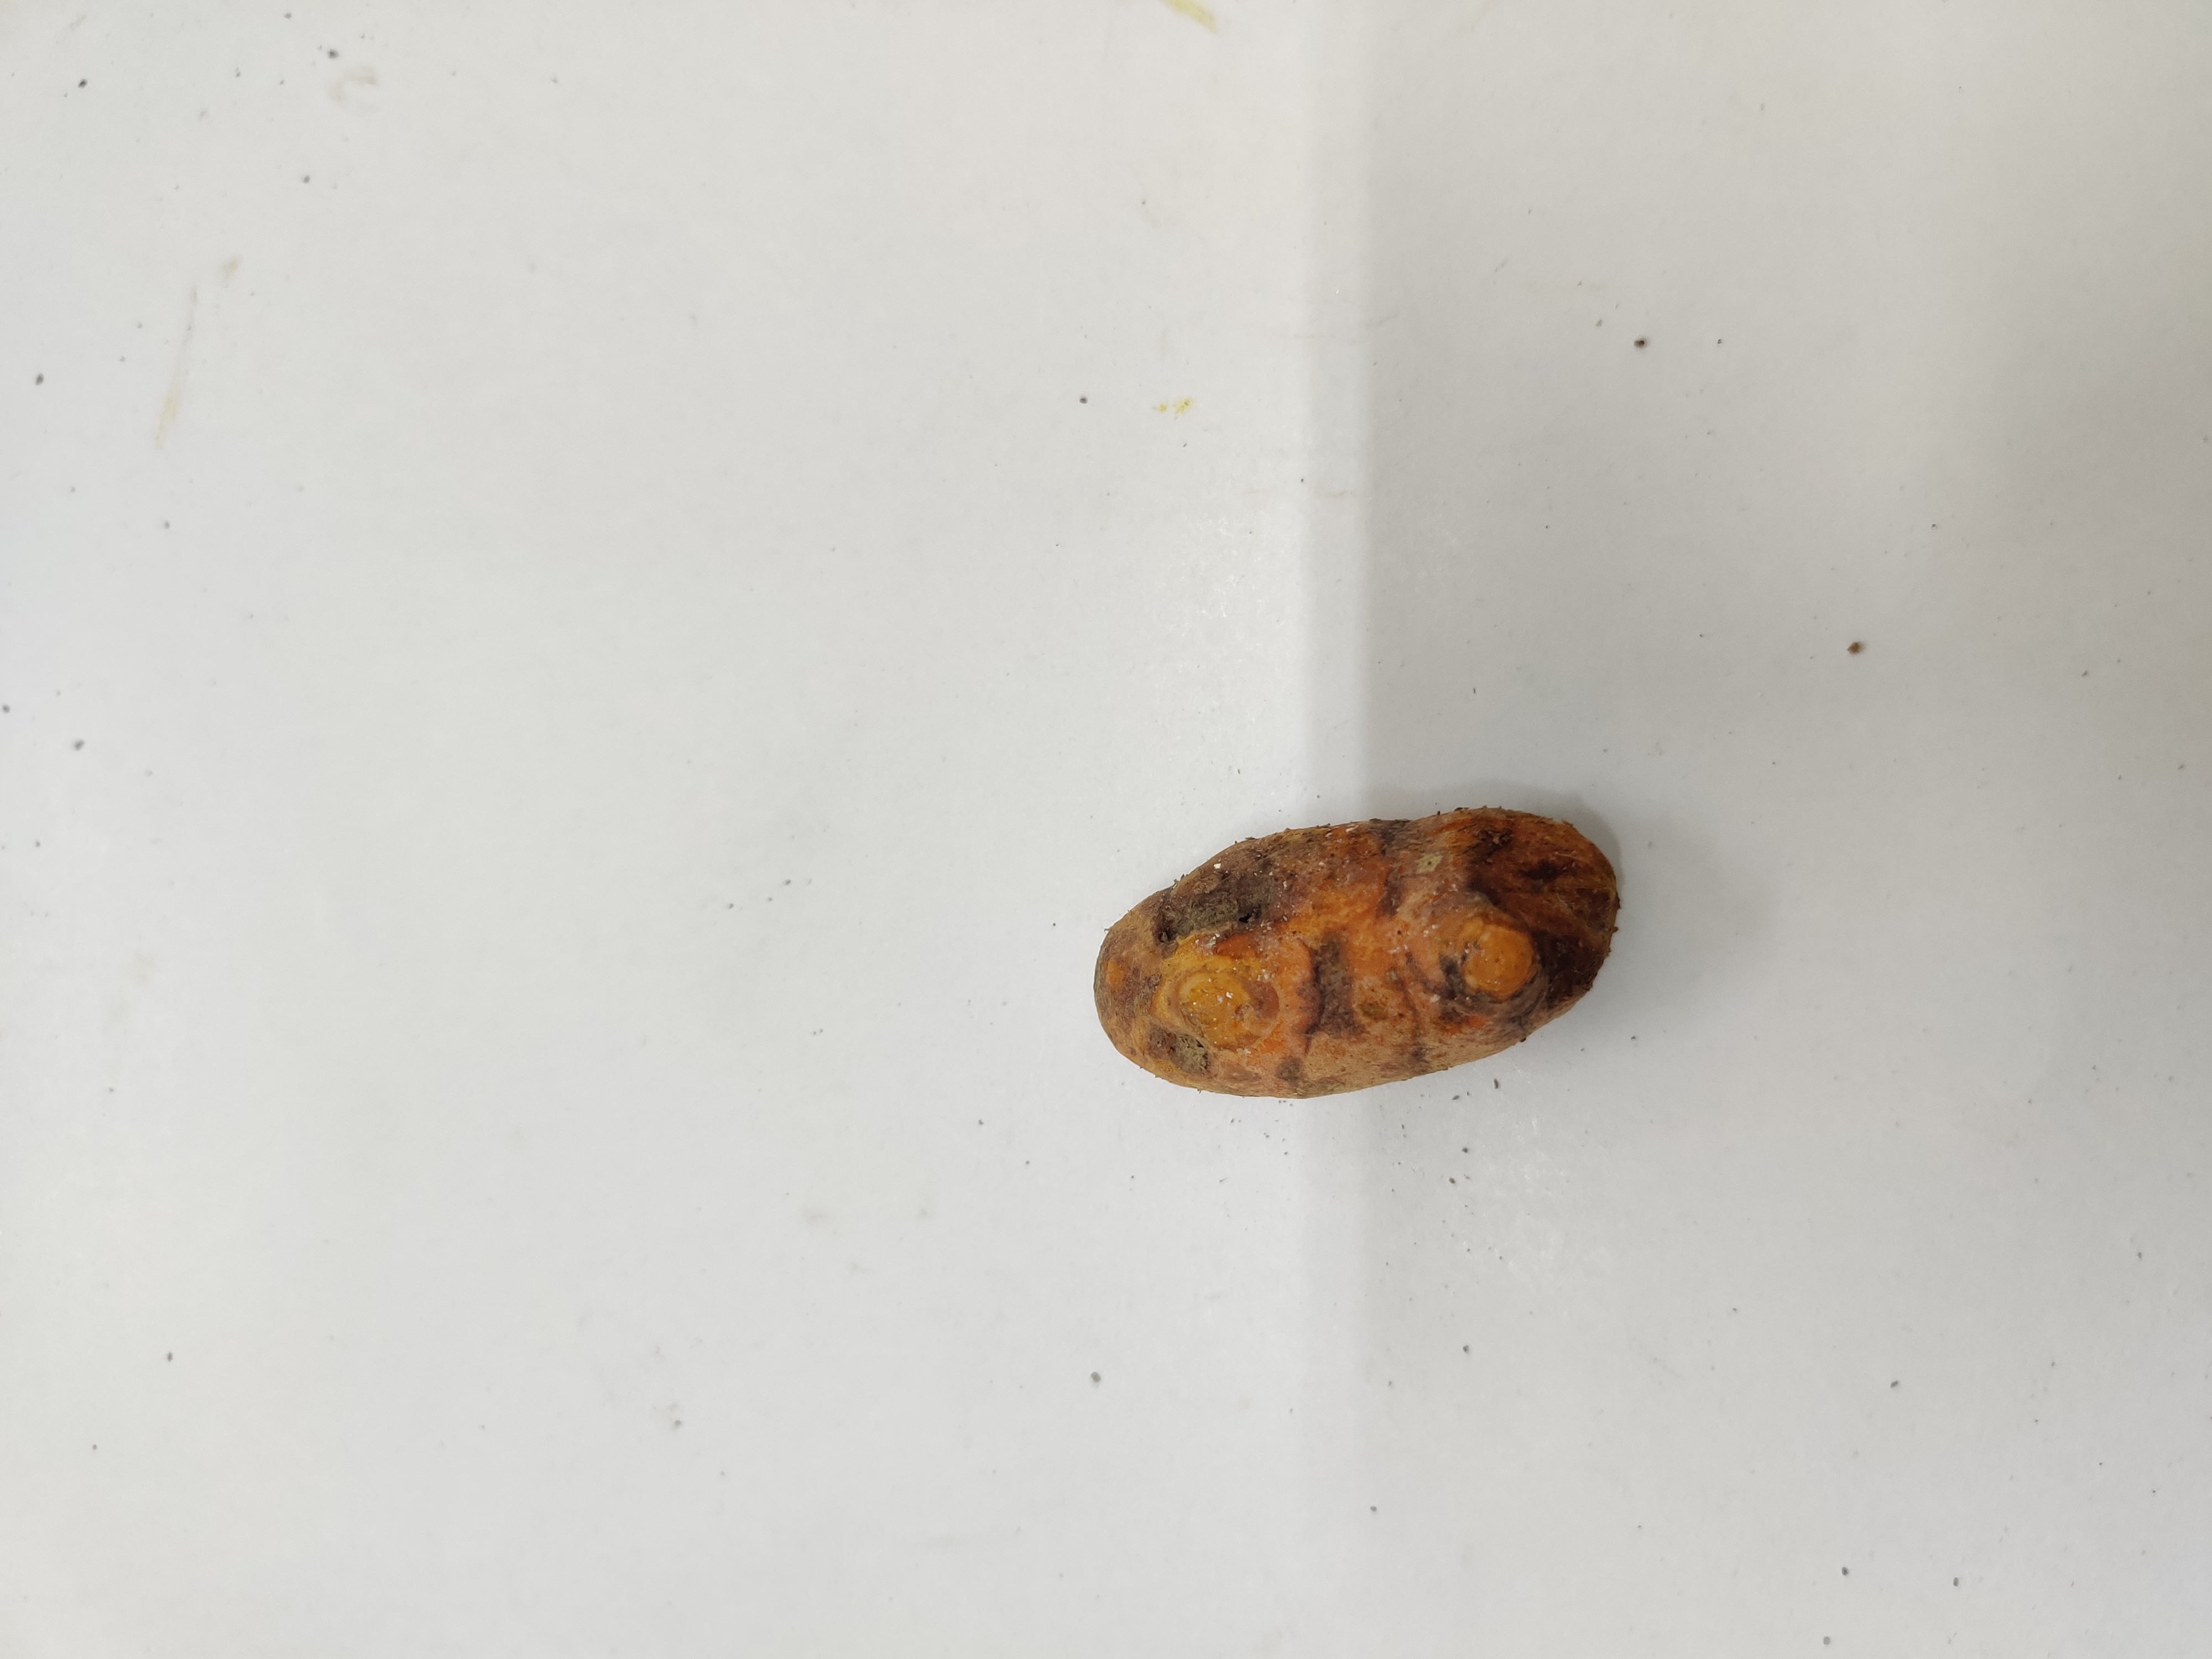
Crop: Turmeric
Condition: Fresh